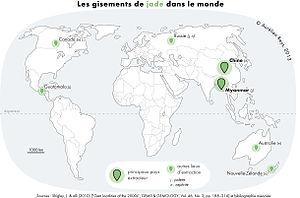
Carte des principaux pays producteurs de jades dans le monde
Le jade est une pierre gemme très dure et tenace employée en ornementation et en joaillerie. Les différentes variétés de jade étaient très employées en Europe à l'époque de la pierre polie pour la confection des haches. Les artistes chinois utilisent depuis longtemps cette pierre fine pour réaliser de petits objets d'art.